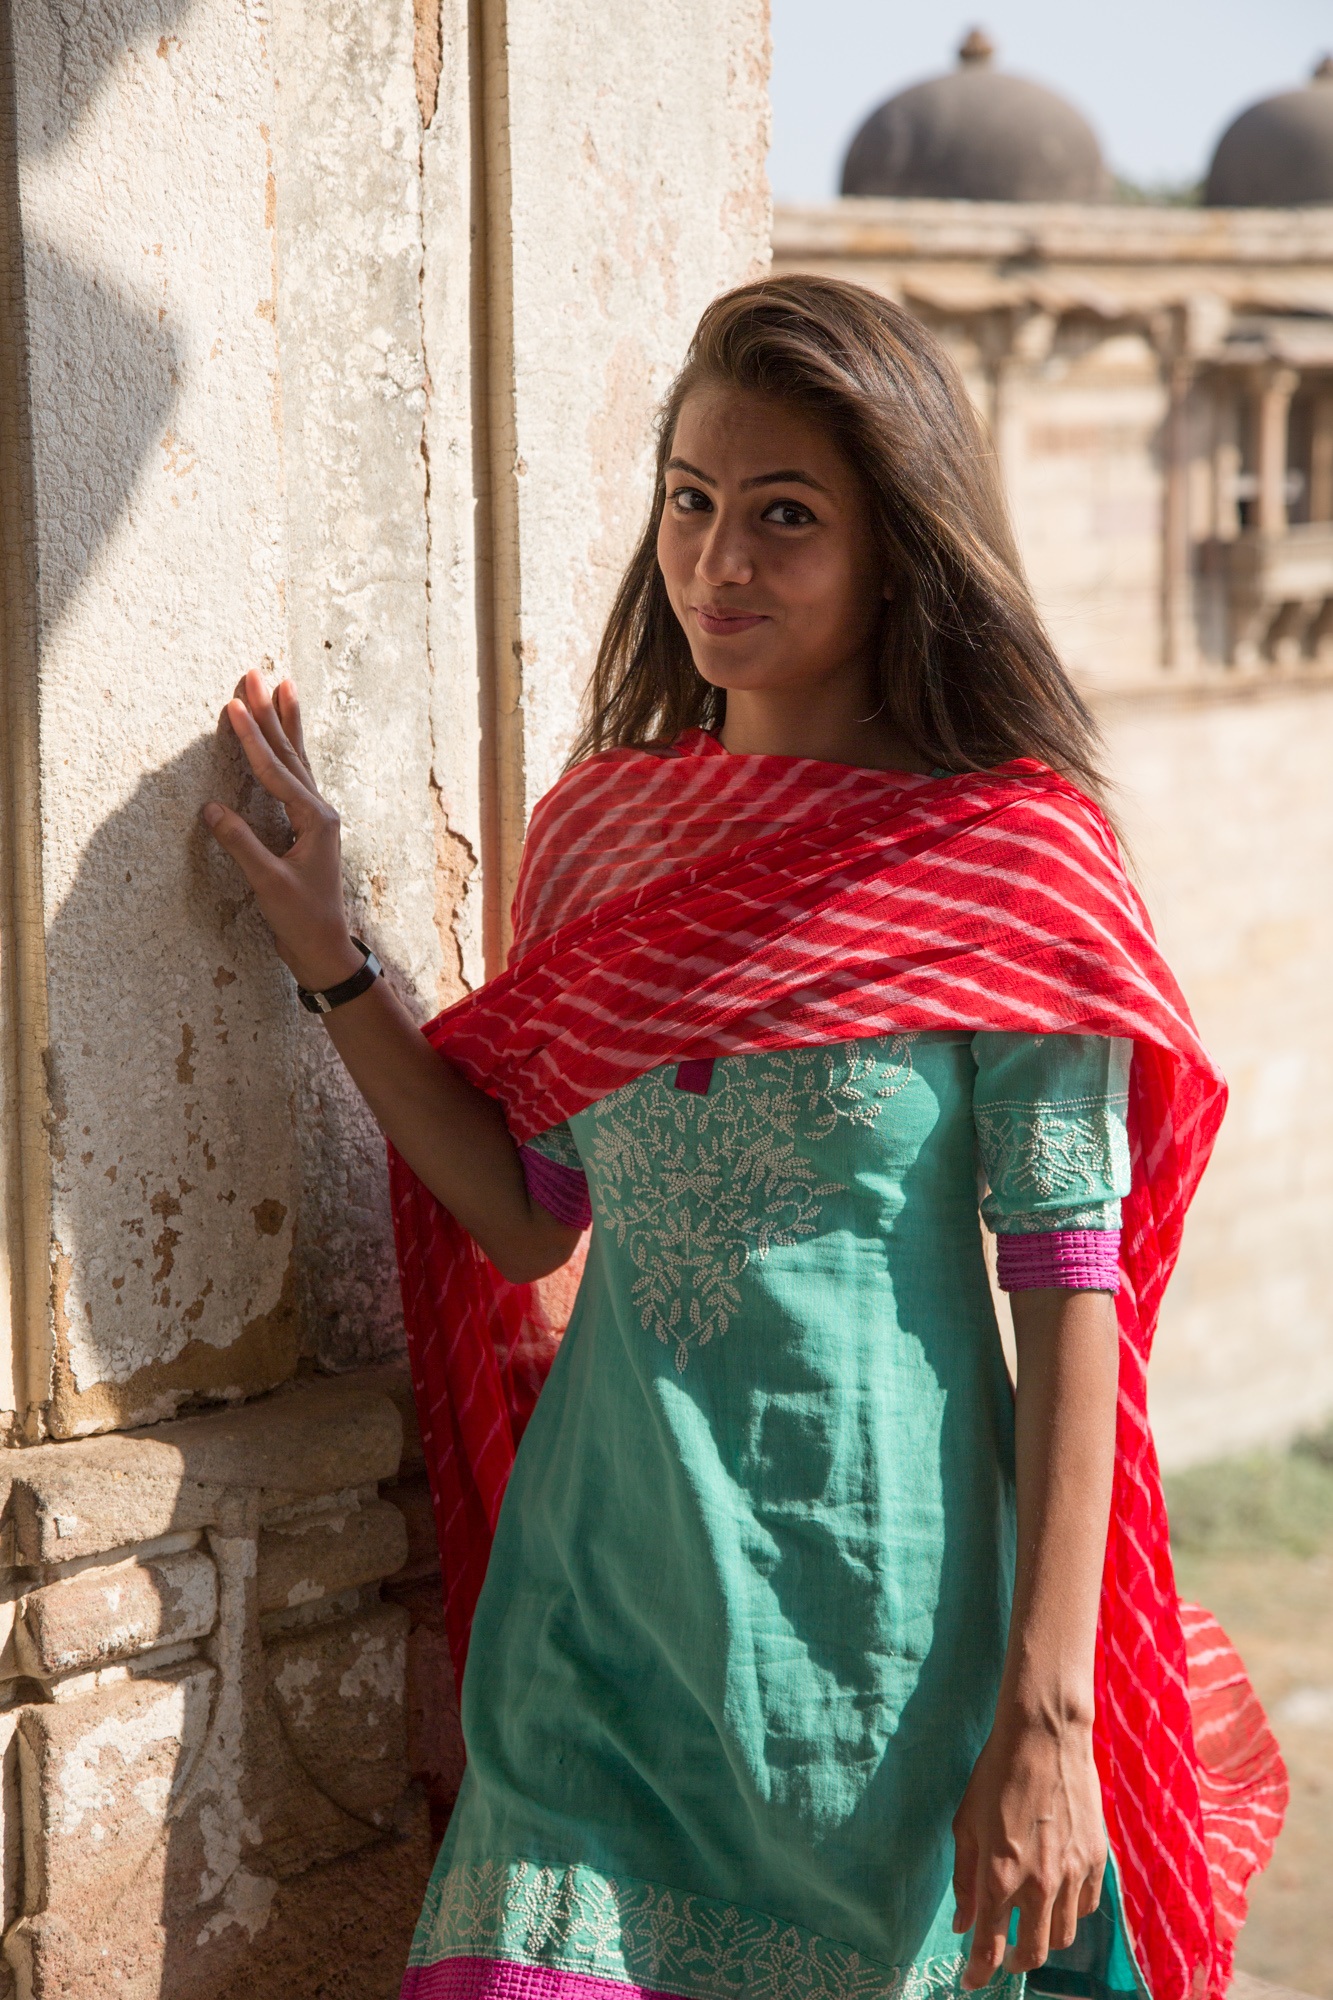
hand, person, people, girl, woman, cute, female, portrait, model, young, red, color, asia, child, fashion, clothing, lady, smiling, ethnic, human body, face, saree, dress, happy, beauty, culture, sari, india, traditional, elegance, abdomen, photo shoot, indian girl